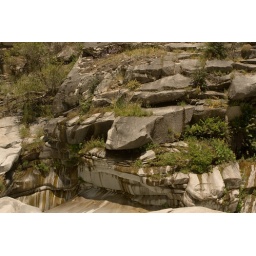
Greenery and flowers growing in the granite canyon walls; telephoto